Sovereigntism (Puerto Rico)

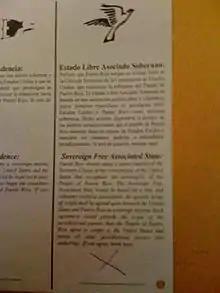
The "Estado Libre Associado Soberano" (Sovereign Free Associated State) option depicted in the ballot of the 2012 Puerto Rican status referendum.

Sovereignty was subsequently approved by the PPD's Government Board as an institutional position, with the support of Cordero, Miranda and Carolina mayor José Aponte de la Torre. However, the same group opted not to test this new definition in the second status referendum organized by the Rosselló administration and instead opted to unify both of the party's faction in a vote for a "None of the above" option, while other a group of young PPD activists took the initiative to support the free association option, which, despite receiving only 4,536 votes, fared well against the "territorial Commonwealth's" 993. Prior to this, Ortiz Guzmán attempted to contest the definition of the "free association" option, but was unable to derail the process.